Tyrosinemia type I

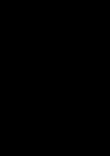
Tyrosine

Beyond the identification of physical clinical symptoms outlined above, the definitive criterion for diagnostic assessment of Tyrosinemia Type I is elevated succinylacetone (SA) in blood and urine. Elevated SA levels are not associated with any other known medical condition, so there is minimal risk of misdiagnosis. Quantitation of tyrosine levels is also used as a diagnostic but is less reliable due to high false positive and false negative rates. Newborns are not generally screened for HT1 due to rarity of the condition and lack of apparent symptoms at time of birth. However, prompt assessment upon the manifestation of physical symptoms such as fever, vomiting, increased tendency to bleed, diarrhea along with bloody feces, and jaundice is critical for improving long term prognosis.